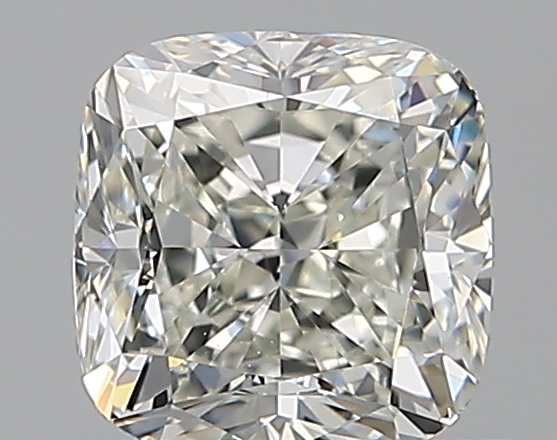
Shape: cushion
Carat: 0.9
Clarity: VVS2
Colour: J
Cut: VG
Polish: EX
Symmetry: VG
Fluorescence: F
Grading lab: GIA
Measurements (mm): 5.34 x 5.24 x 3.7